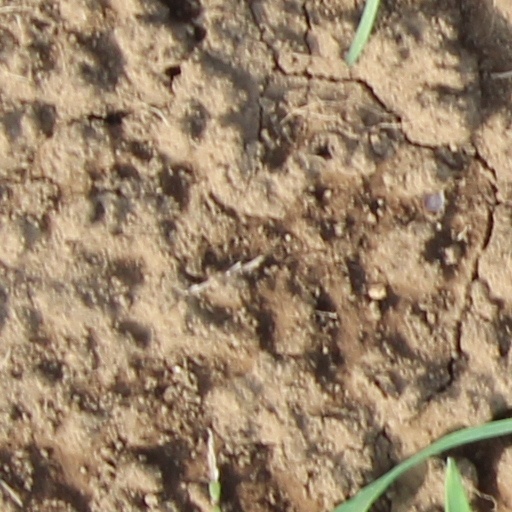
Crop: wheat